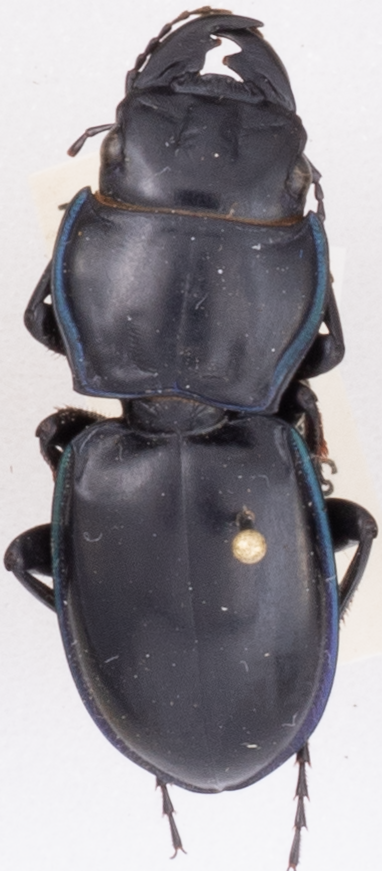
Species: Pasimachus elongatus
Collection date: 2019-08-14
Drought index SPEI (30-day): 0.514
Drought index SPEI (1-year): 2.09
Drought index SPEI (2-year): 0.728